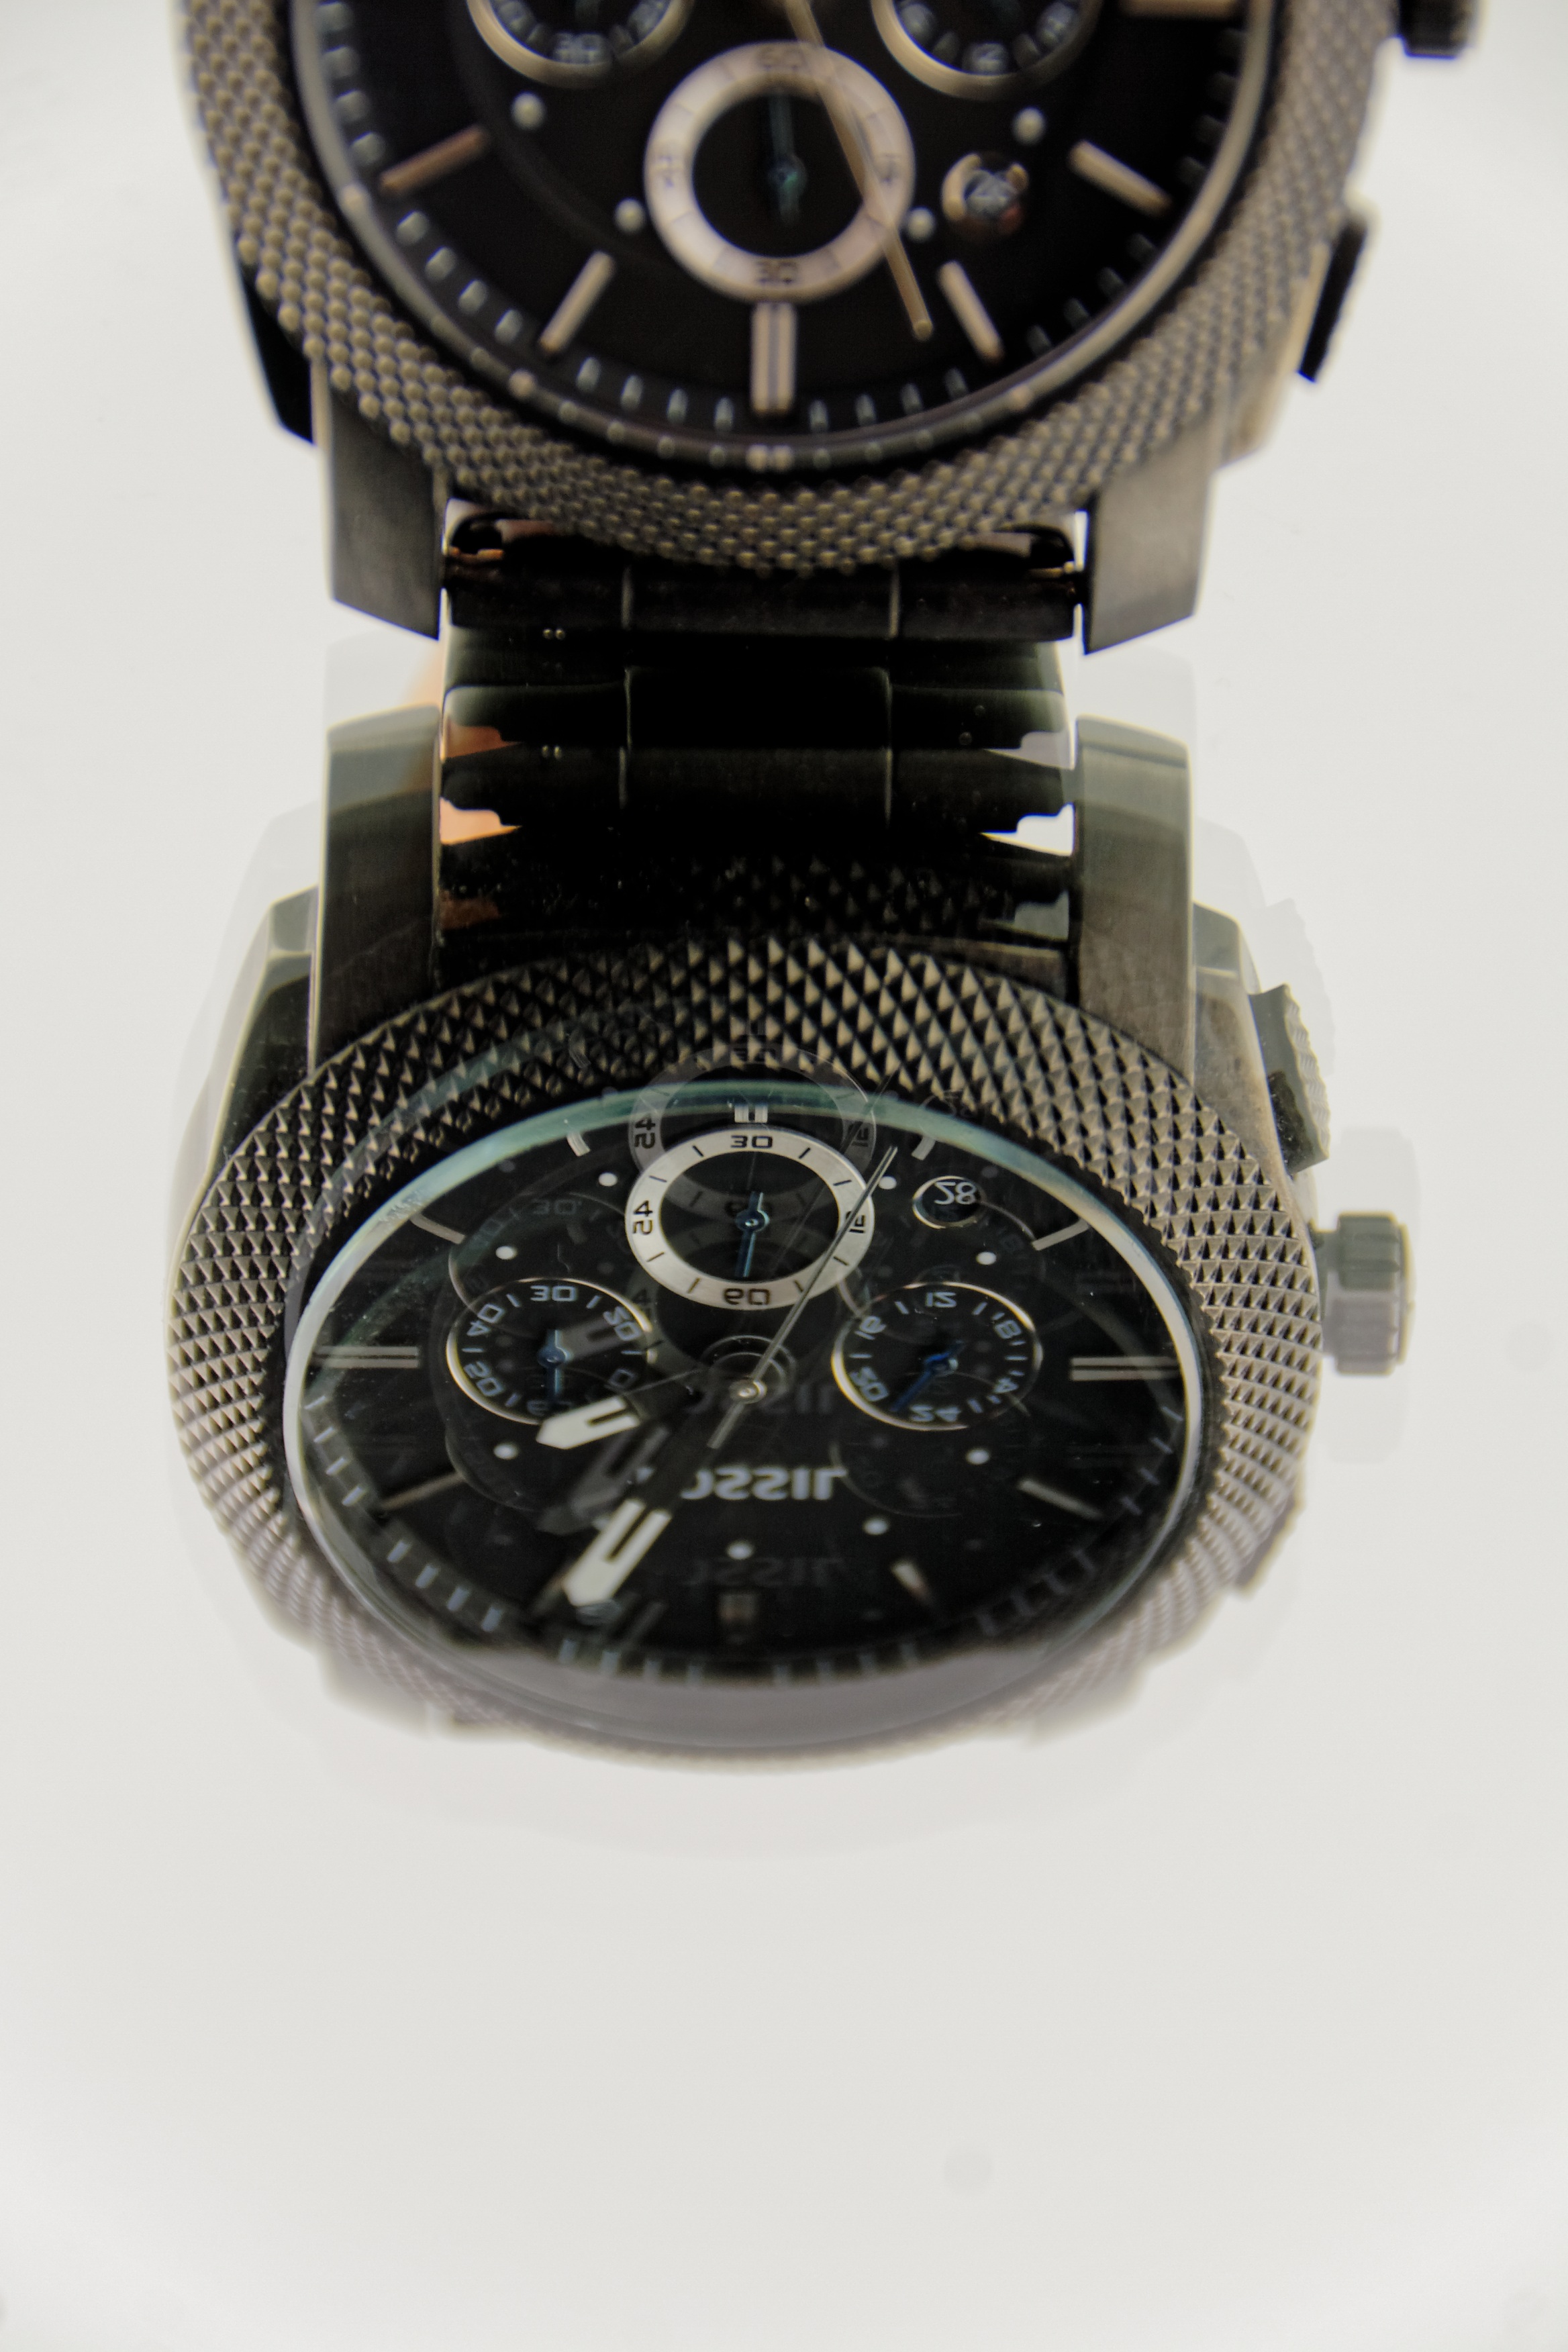
watch, hand, clock, time, metal, wrist watch, mens, stopwatch, fossil, strap, hours, time of, minutes, fashion accessory, time measurement